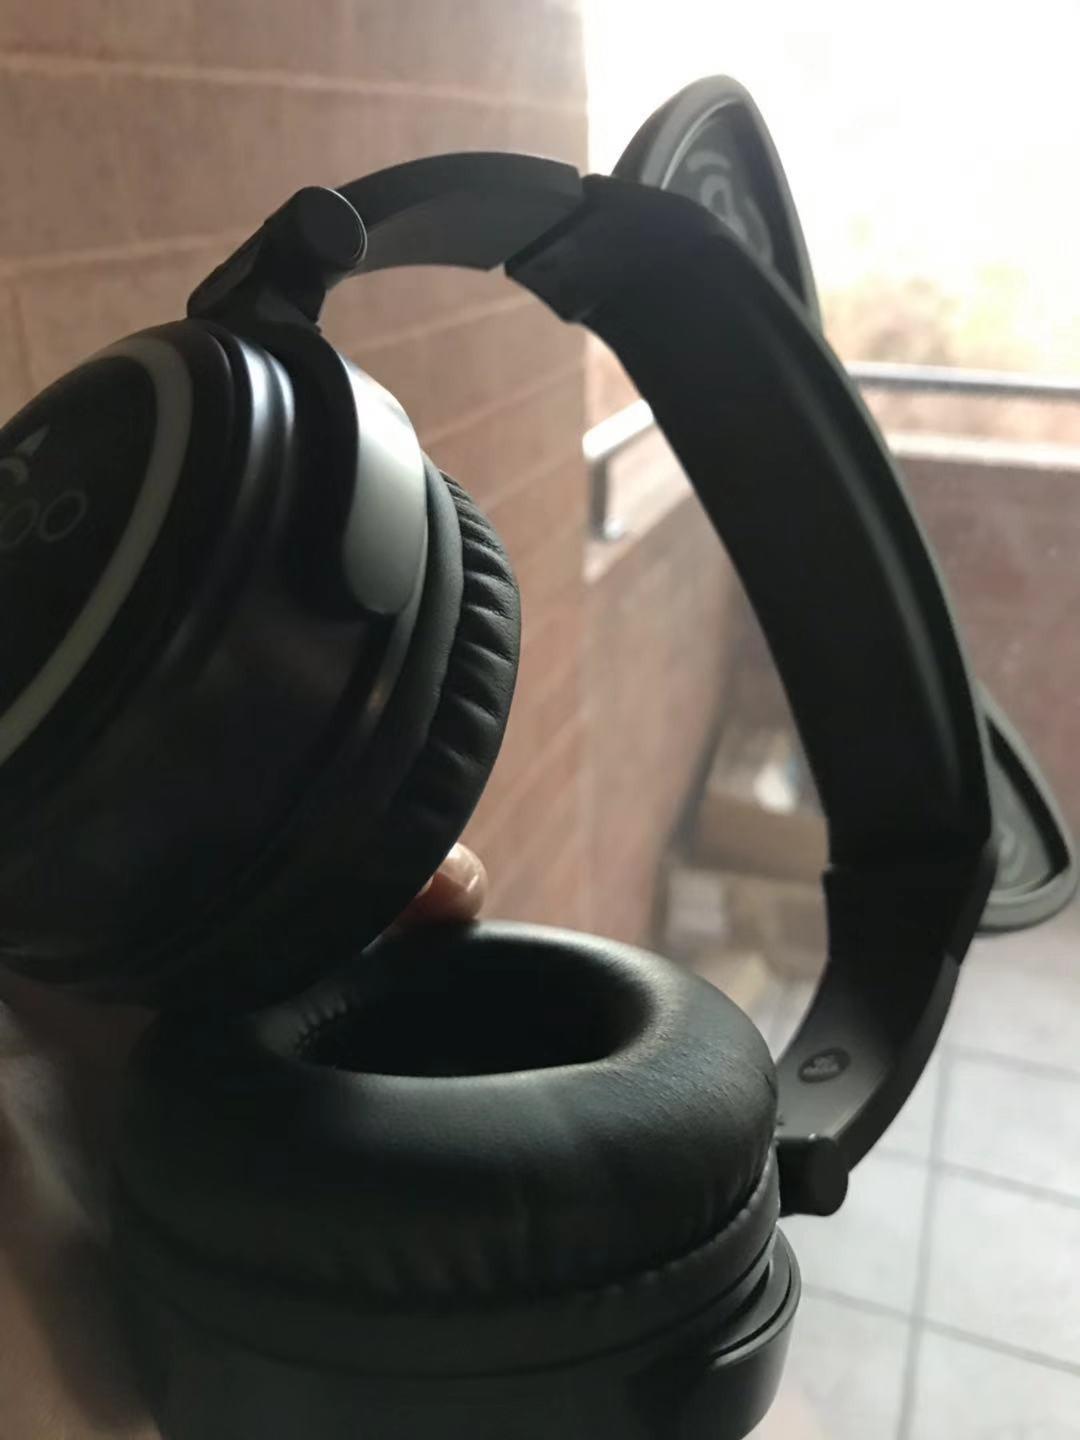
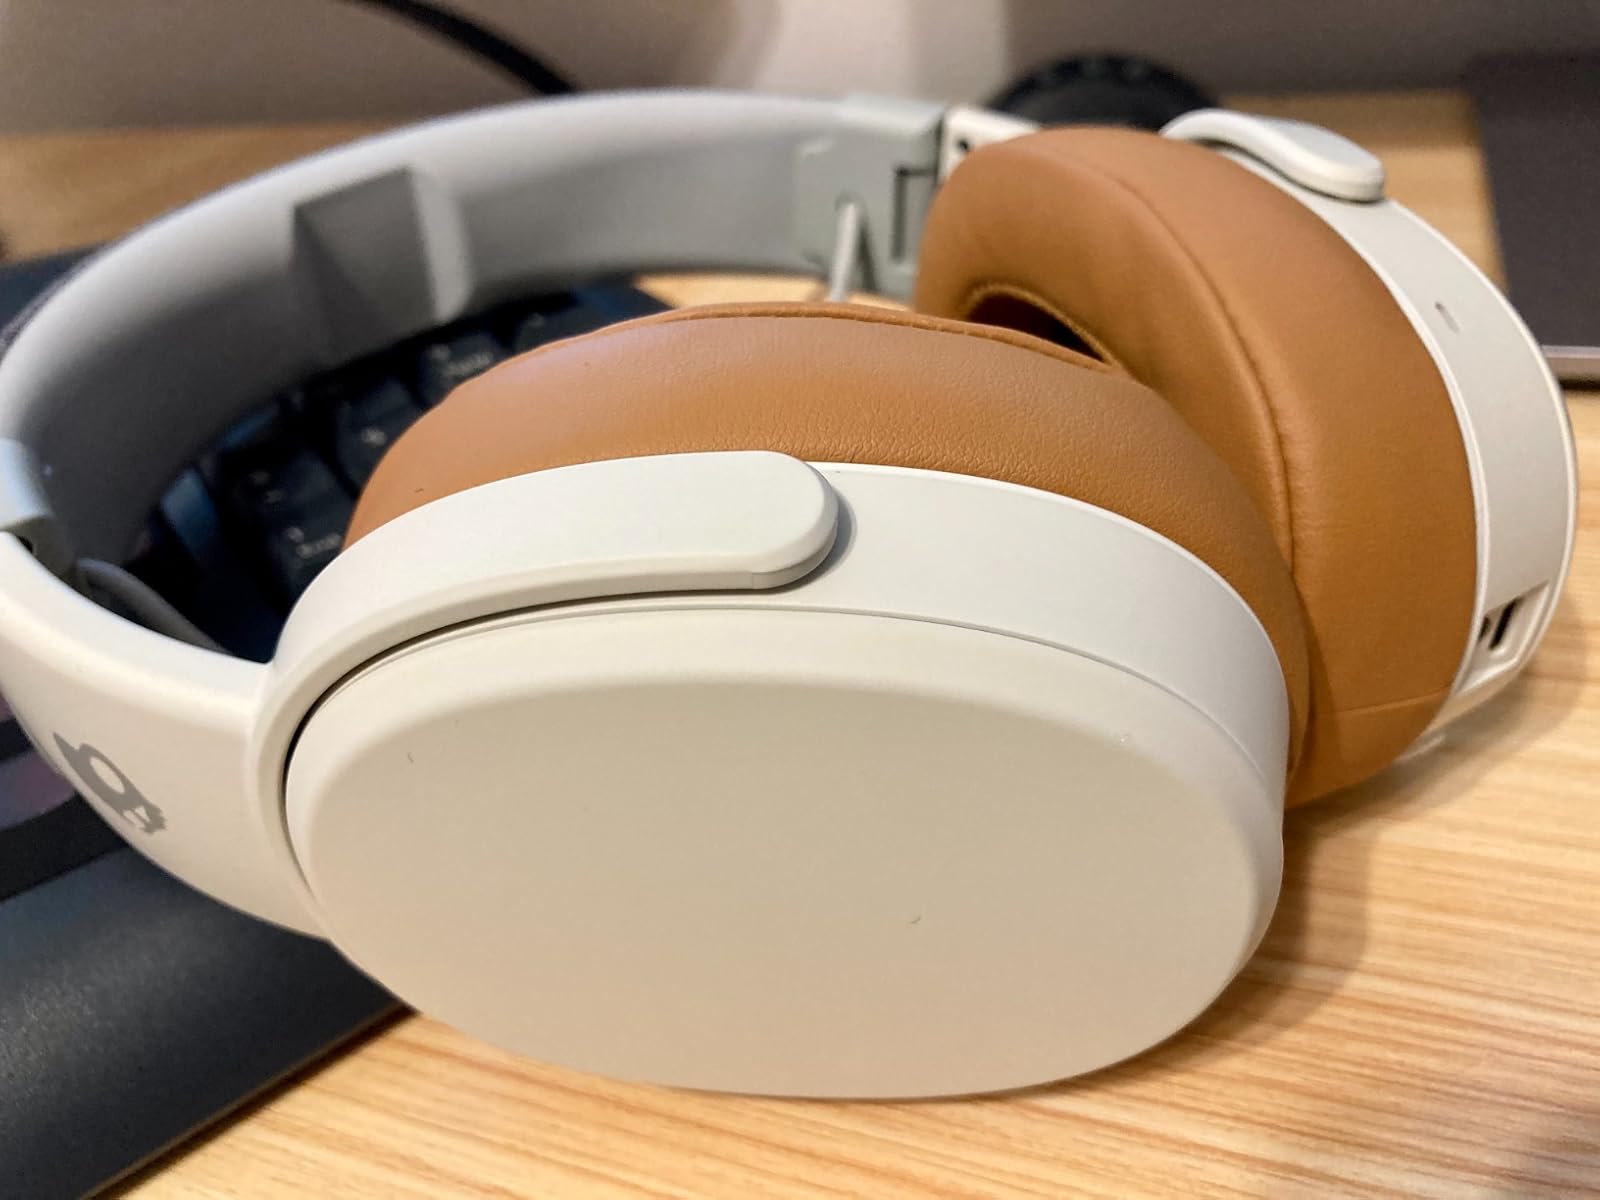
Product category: headphones
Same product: no